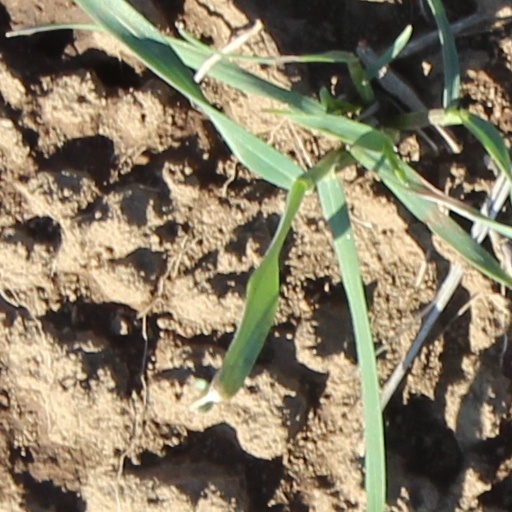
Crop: wheat